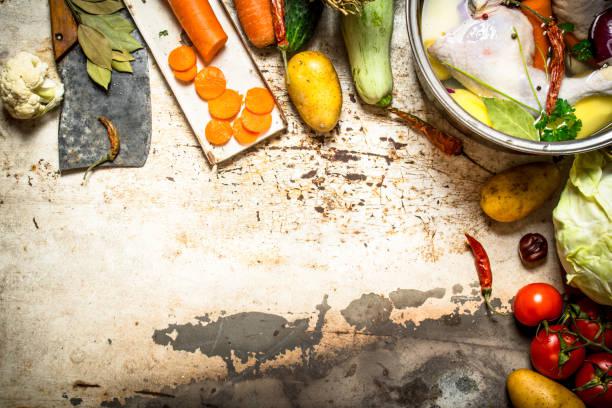
the soup of chicken , vegetables and spices
Relation: Story